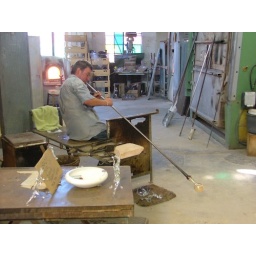
This guy is a grand master glass blower, he is in the process of makeing a glass horse